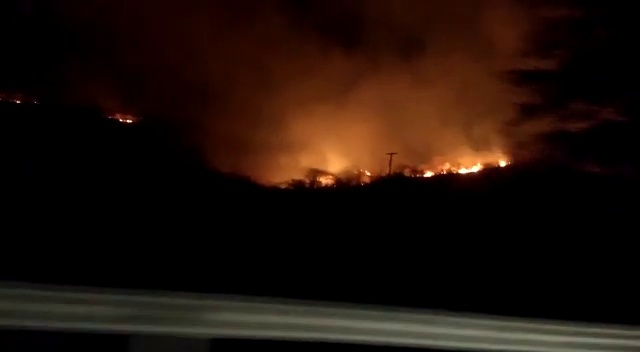
Fire: yes
Smoke: yes